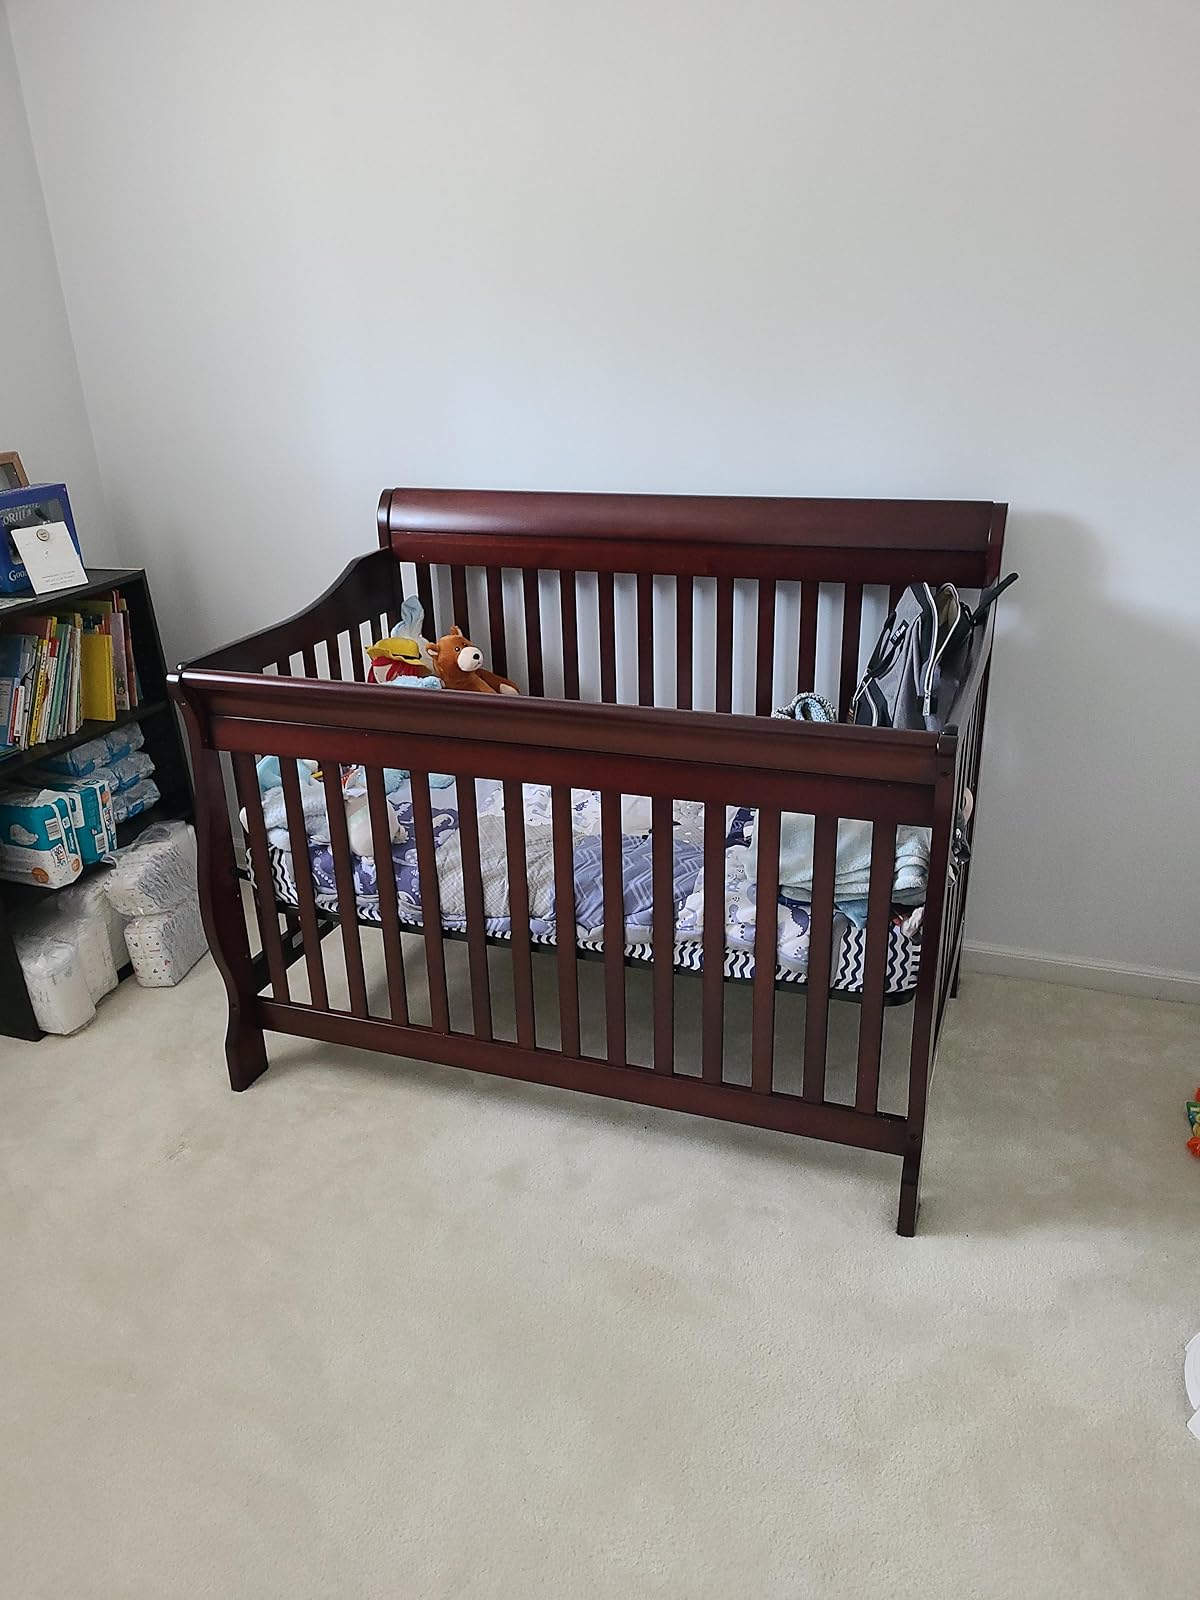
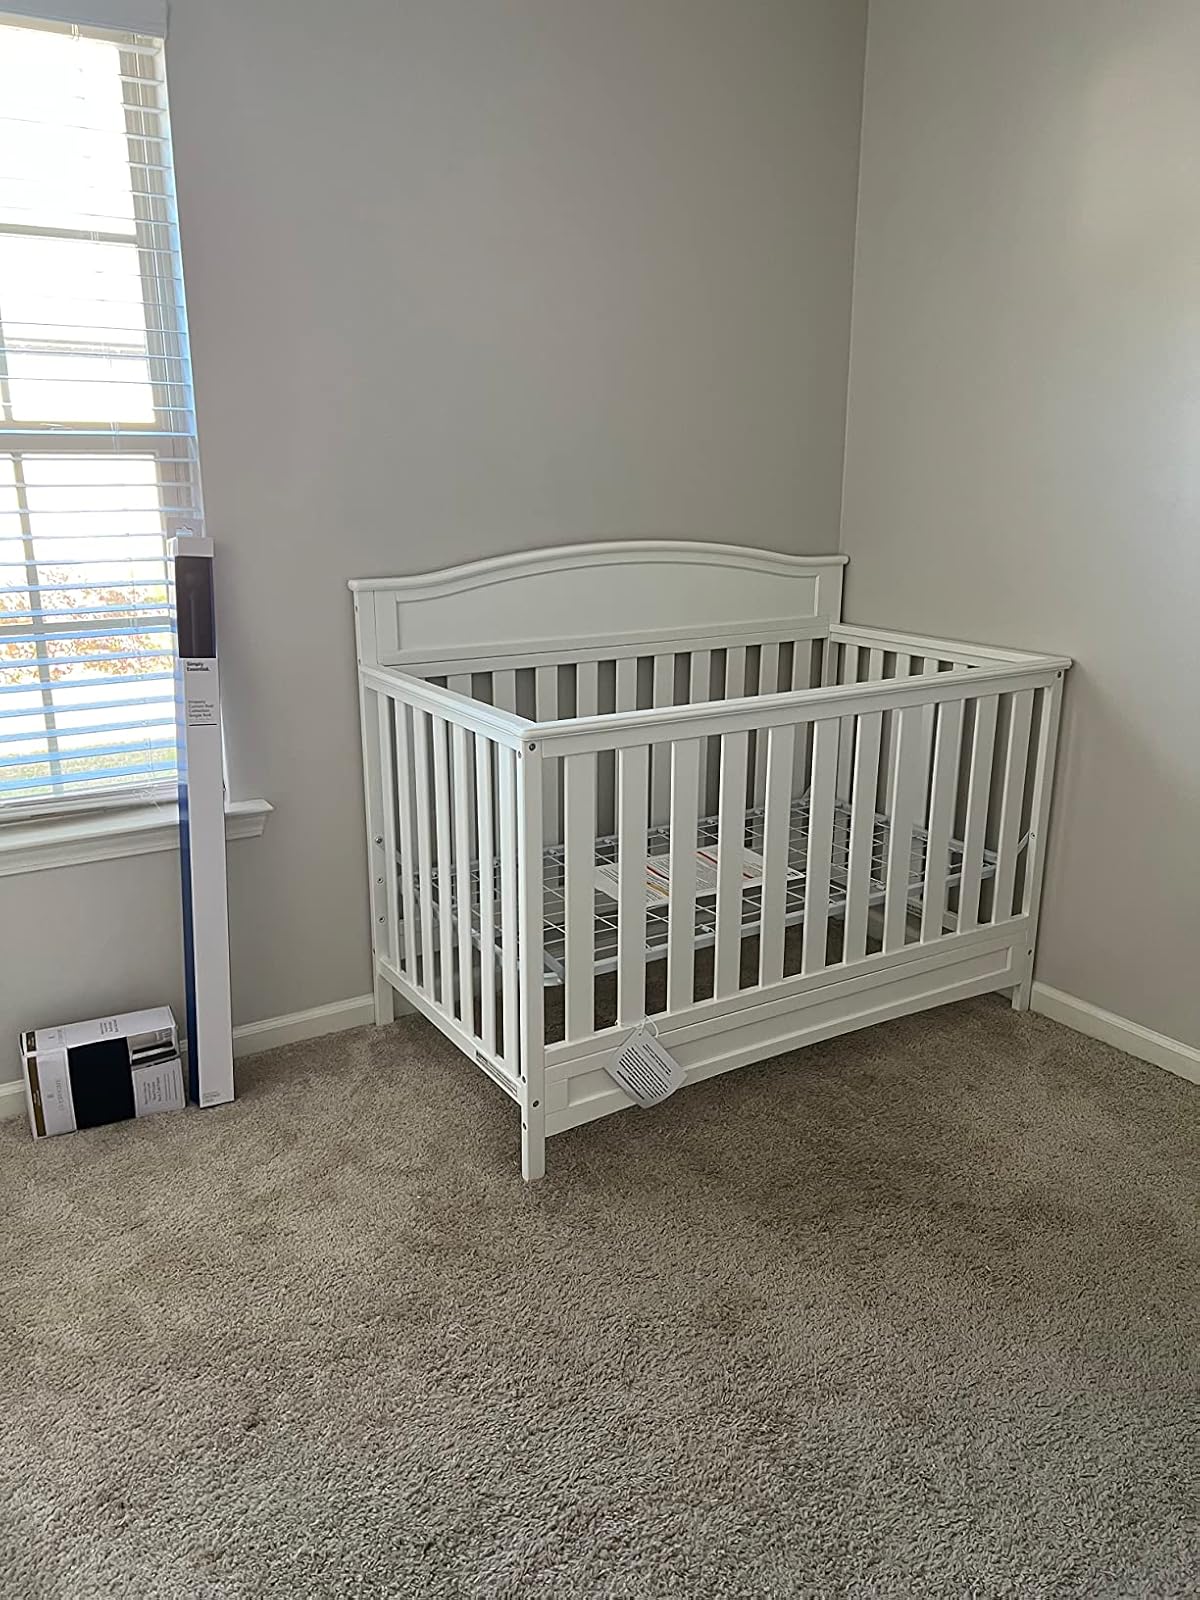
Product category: products_crib
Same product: no